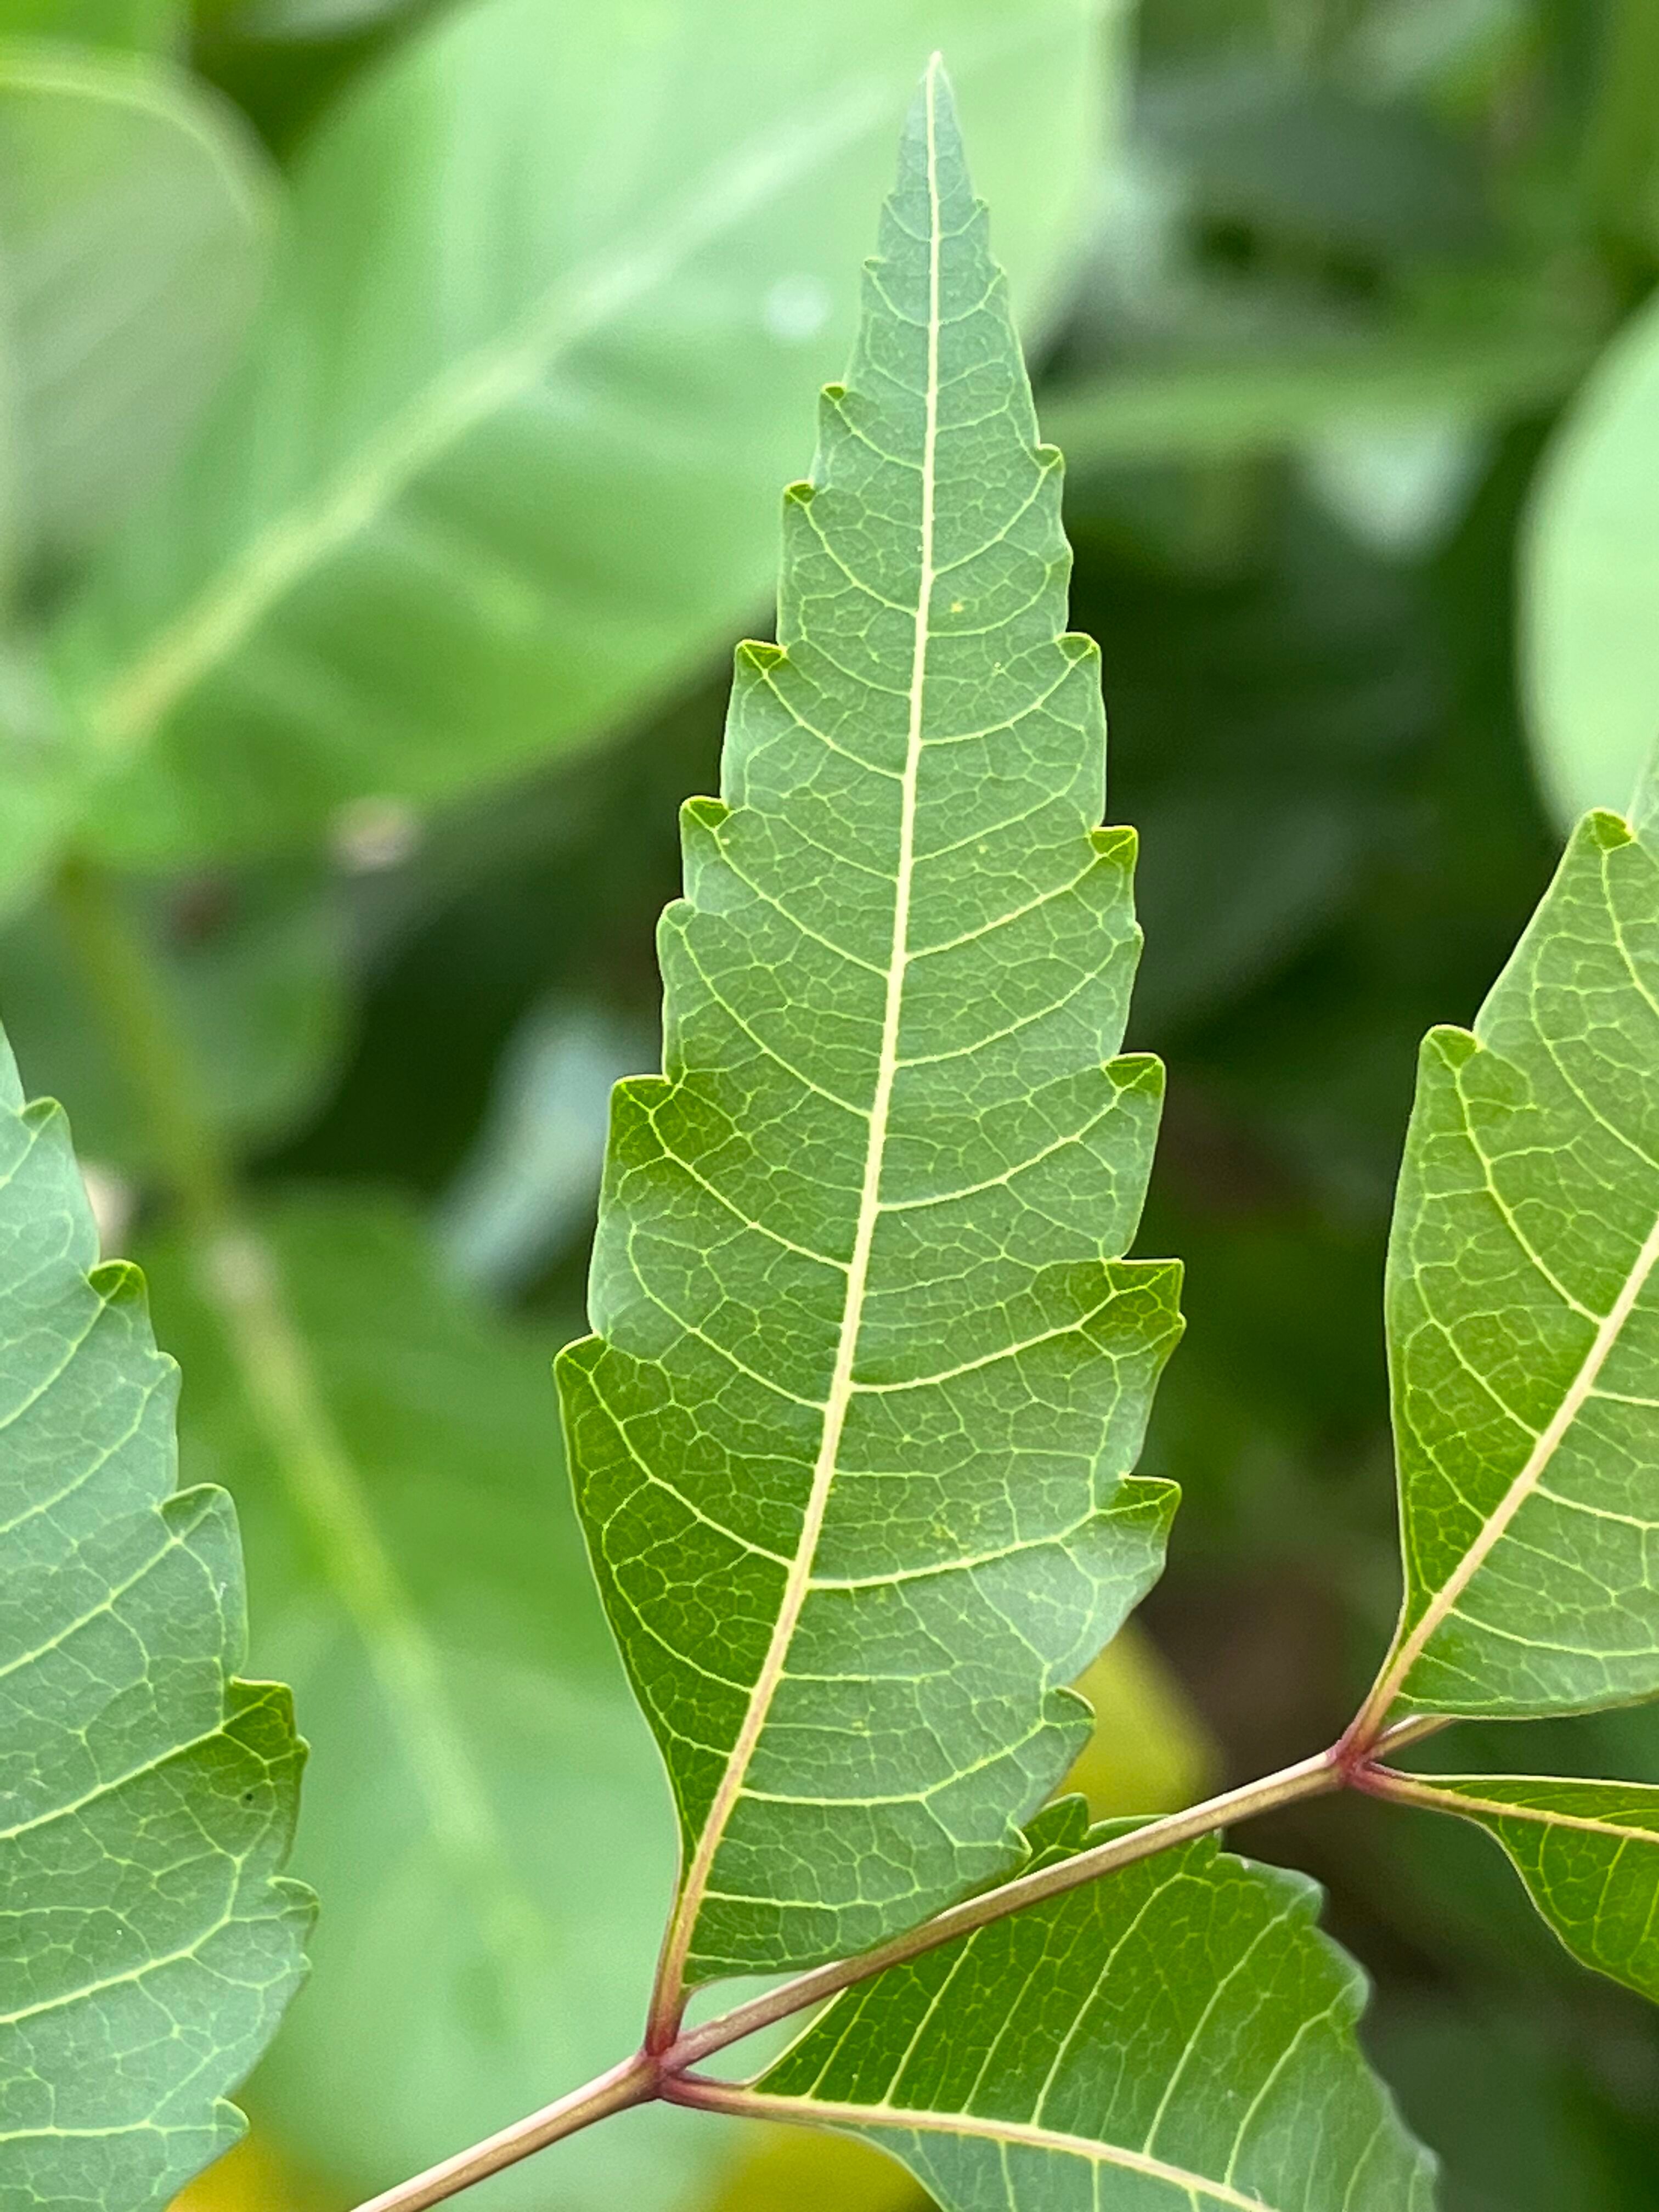
Plant species: azadirachta-indica